Haboob

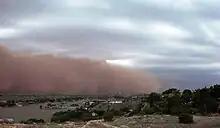
A haboob moves across the Llano Estacado toward Yellow House Canyon, near the residential community of Ransom Canyon, Texas (2009)

A haboob is a type of intense dust storm carried by the wind of a weather front or thunderstorm. Haboobs occur regularly in dry land area regions throughout the world, and off-Earth. They can be dangerous.